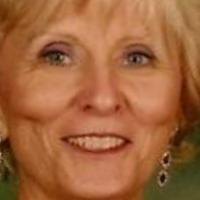
Age group: age 66-80